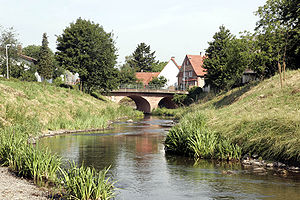
Weschnitz
Weschnitz i Einhausen
Weschnitz er en flod i de tyske delstater Baden-Württemberg og Hessen. Den er en af Rhinens bifloder fra højre med en længde på 60 km. Den har sit udspring i Odenwald i kommunen Grasellenbach. Floden løber først et lille stykke nordover, før den drejer mod sydvest gennem byerne Fürth, Rimbach, Mörlenbach, Birkenau og Weinheim, hvor den drejer mod nordvest og deler sig i to grene. Ved Lorsch løber de to grene sammen igen. Nordvest for atomkraftværket Biblis munder Weschnitz ud i Rhinen.